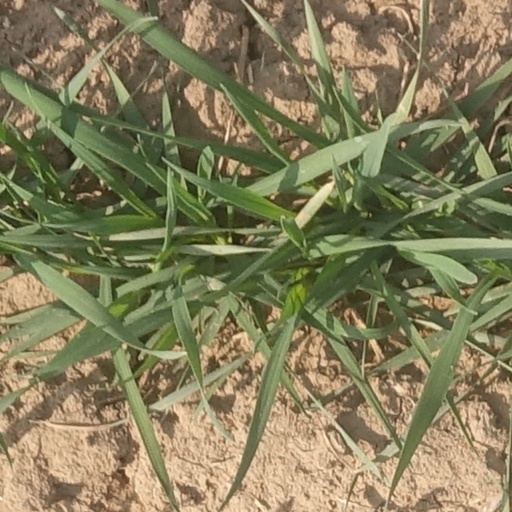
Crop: wheat